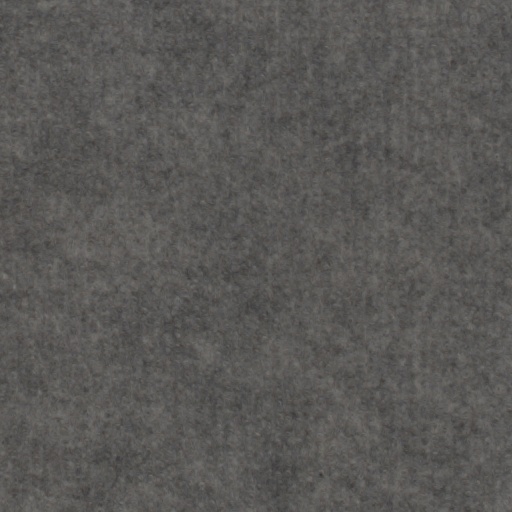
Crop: wheat